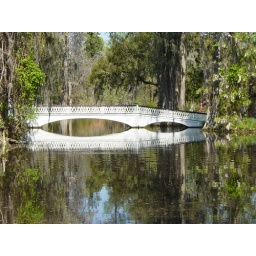
bridge over mirrior lake